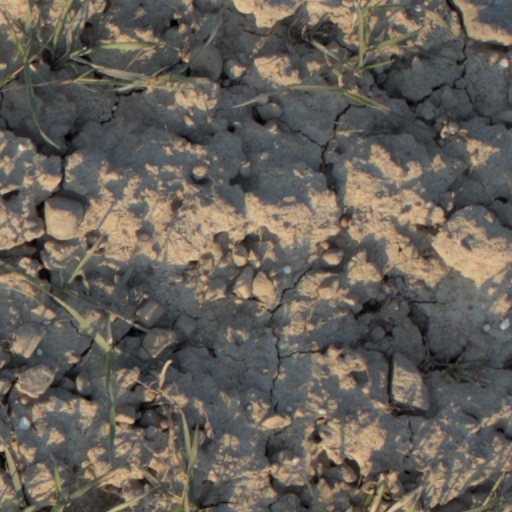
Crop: wheat